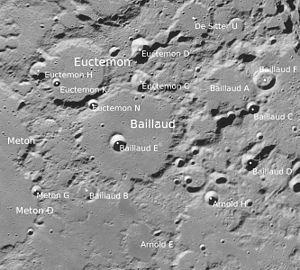
Baillaud est un cratère d'impact sur la face visible de la Lune. Le nom fut officiellement adopté par l'Union astronomique internationale en 1935, en référence à Benjamin Baillaud.